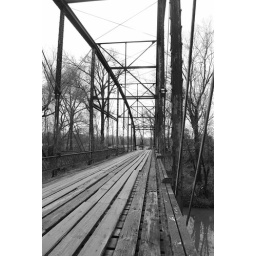
The old wooden bridge near Heavner, Oklahoma, now abandoned.